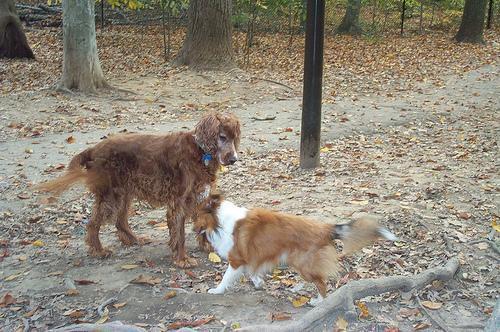
Irish_setter